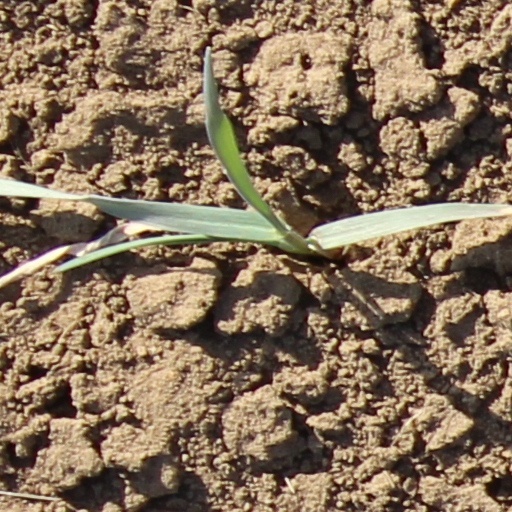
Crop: wheat